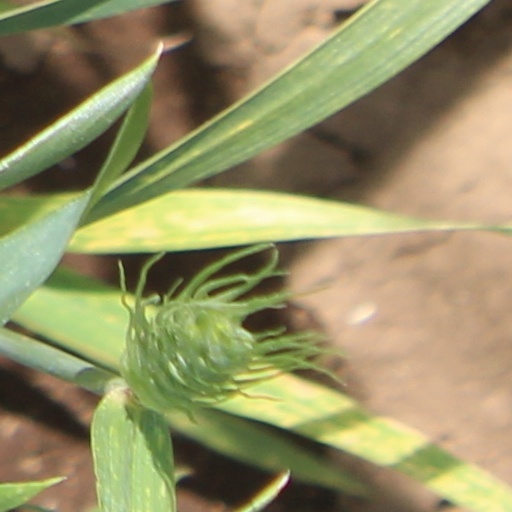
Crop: wheat